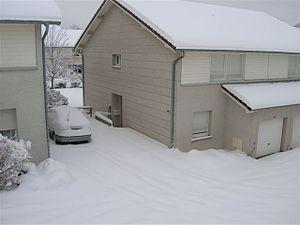
Le canton de Besançon-Planoise est une ancienne division administrative française, située dans le département du Doubs et la région Franche-Comté.